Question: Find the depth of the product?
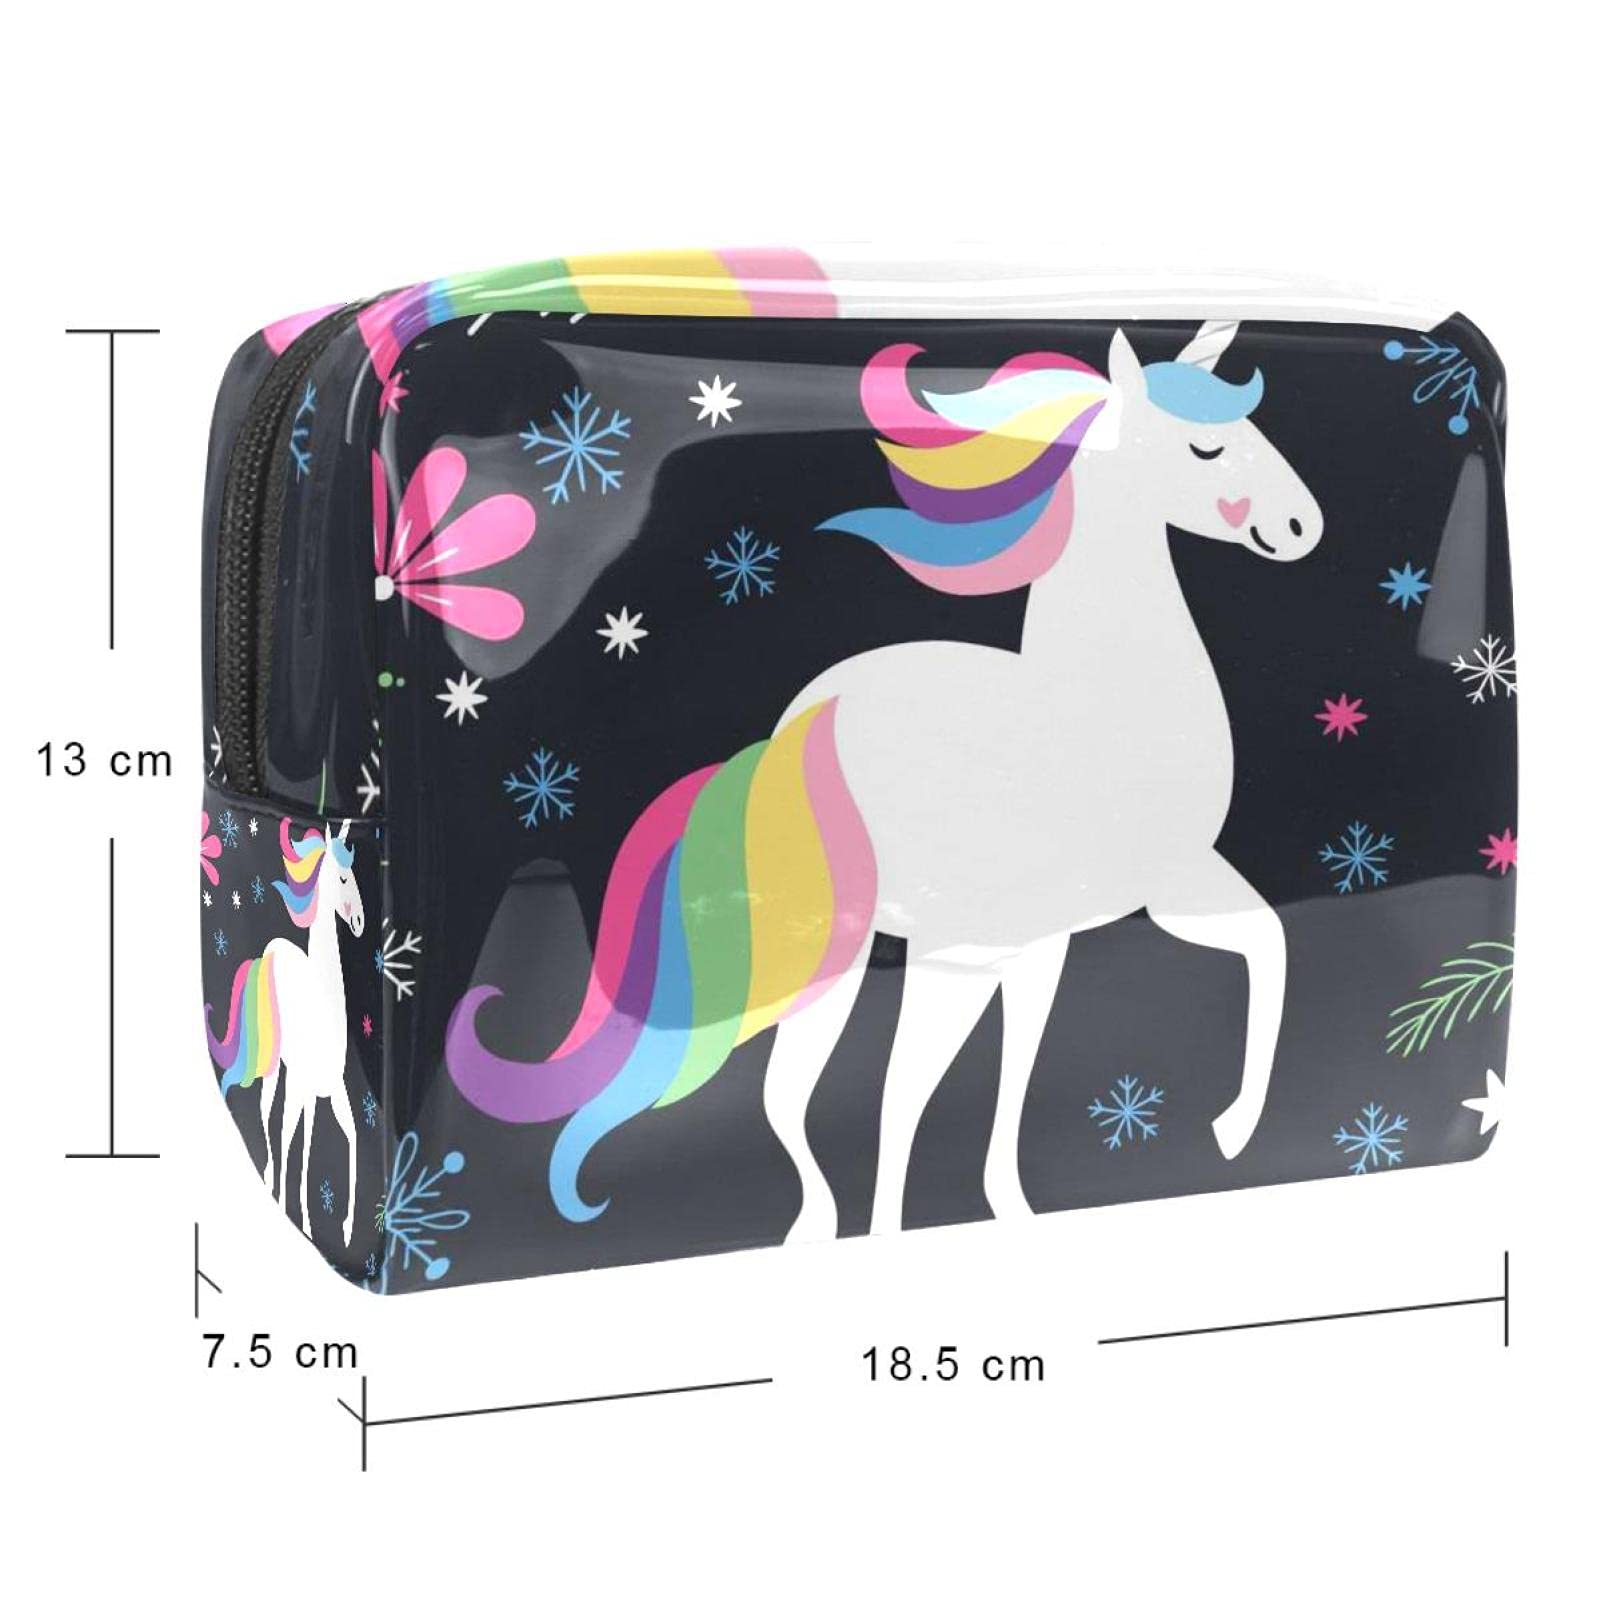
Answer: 18.5 centimetre